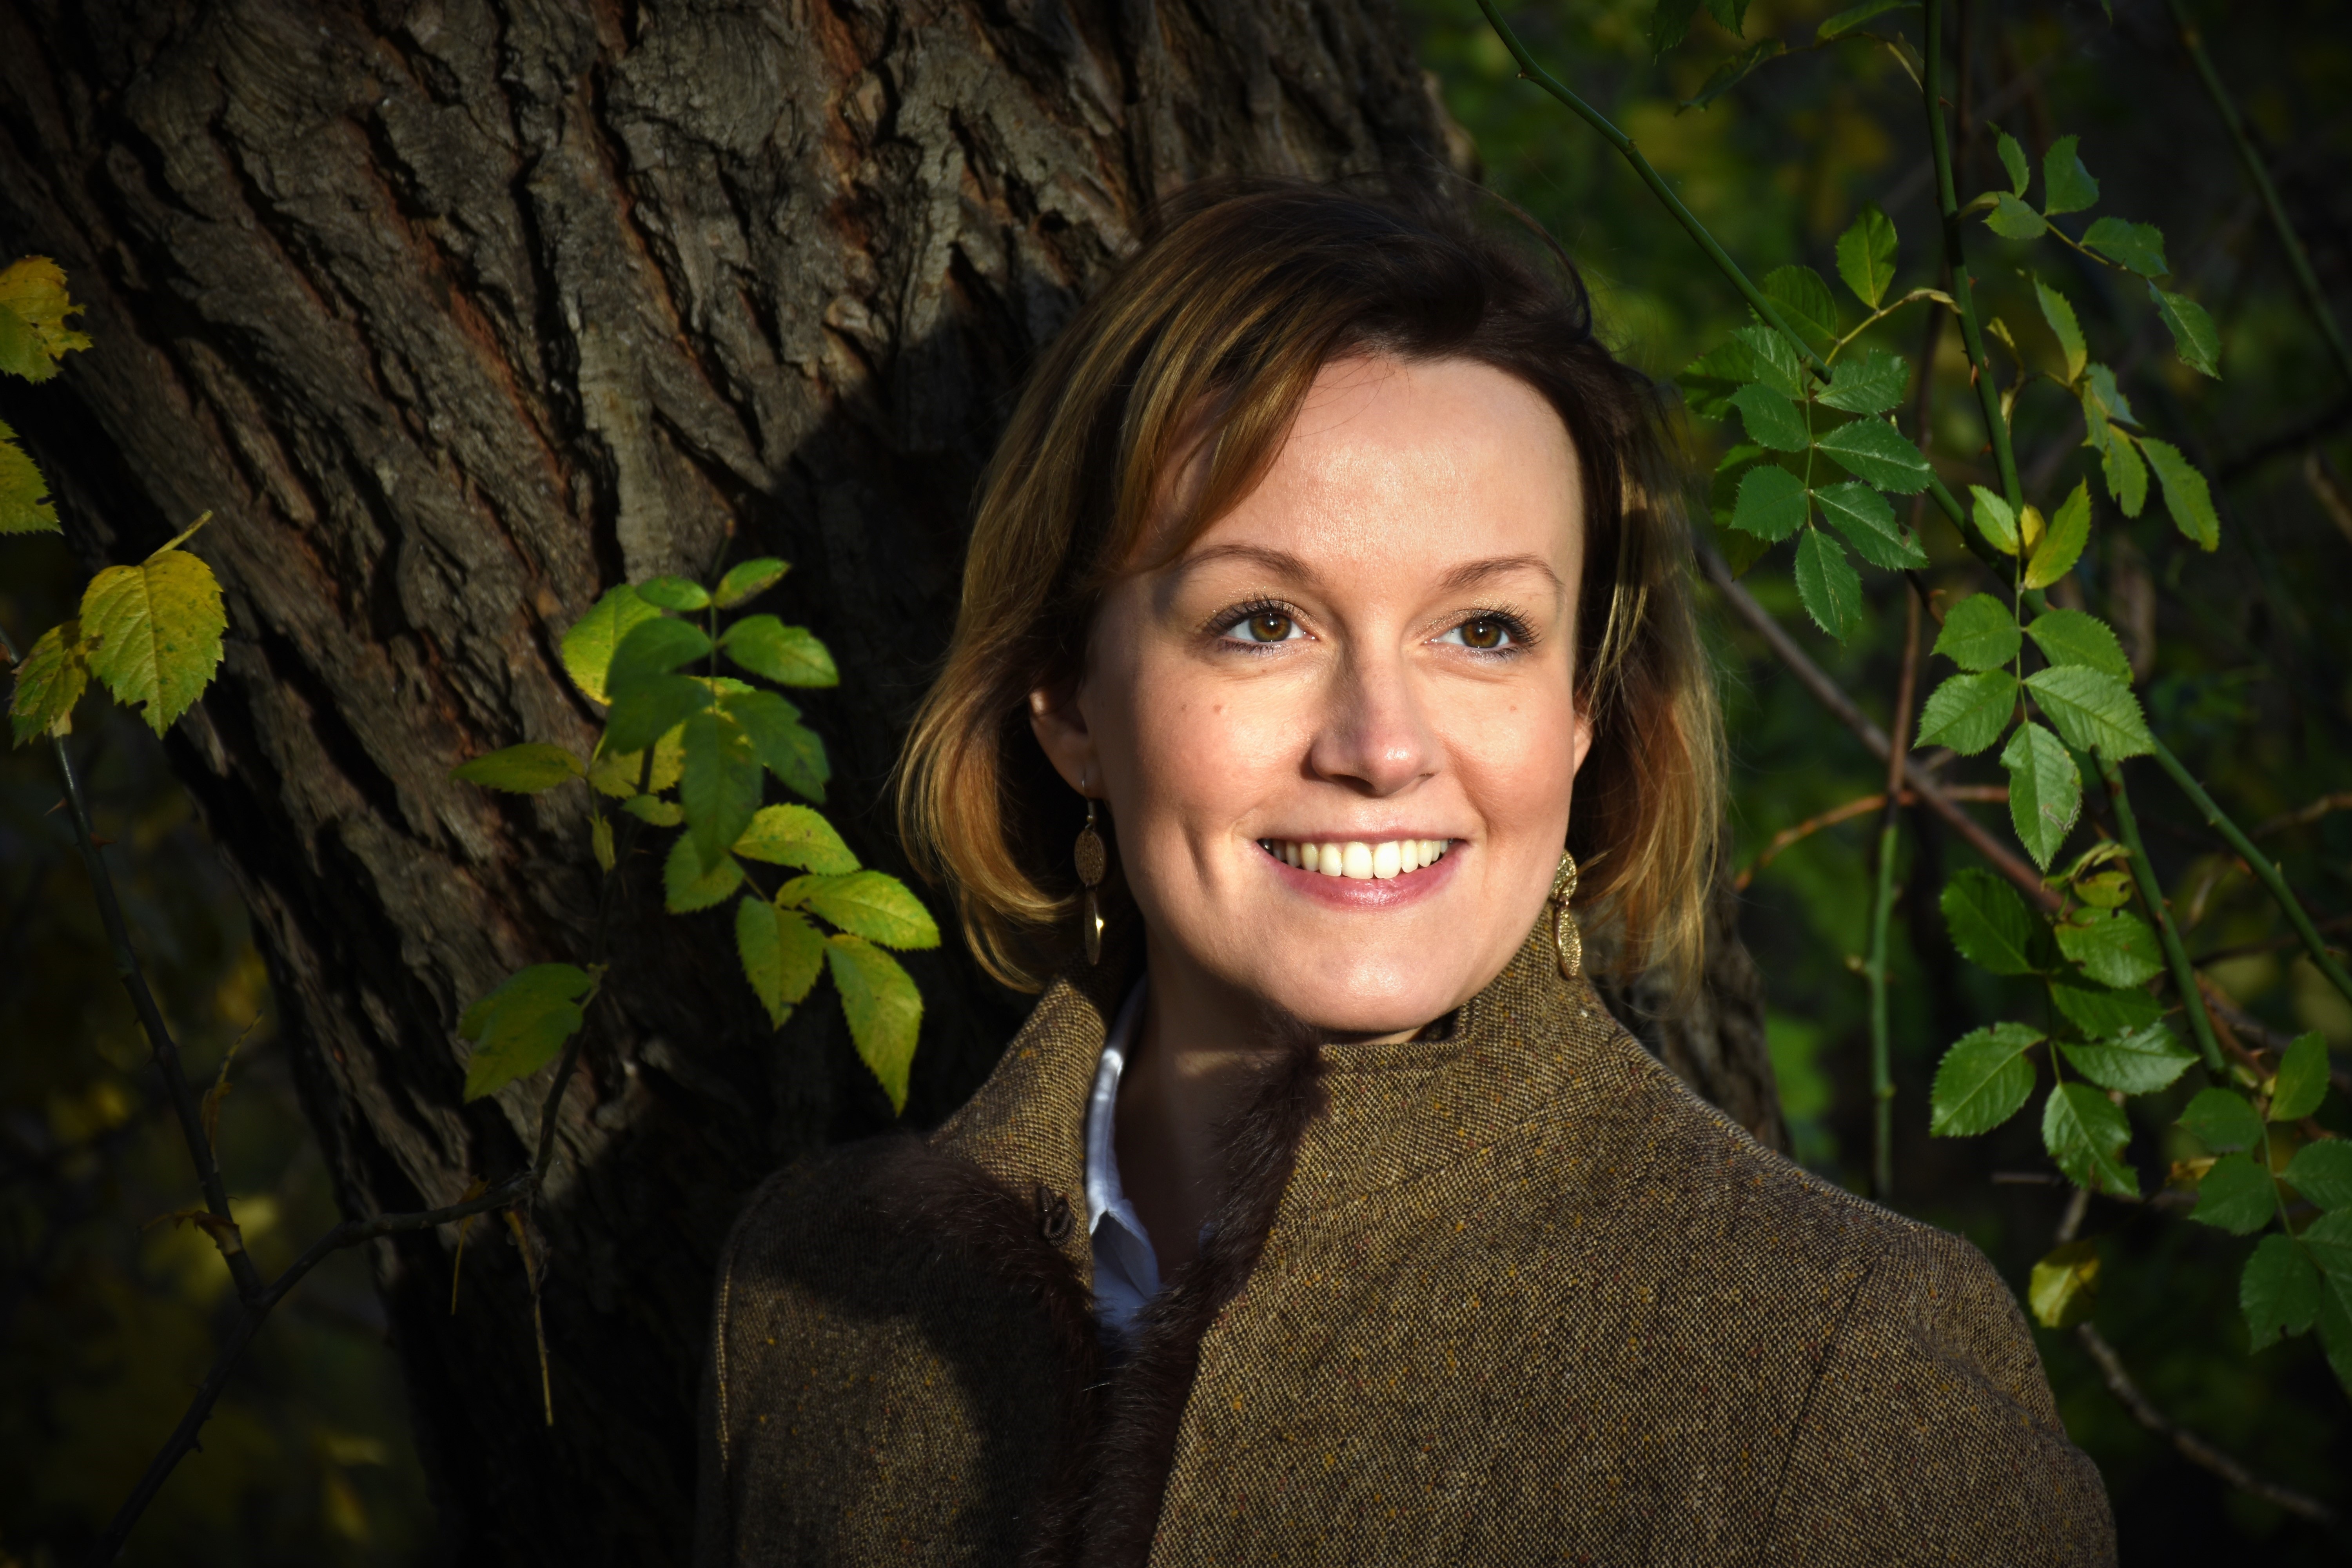
forest, person, people, woman, photography, flower, female, portrait, young, green, autumn, human, lady, smile, feminine, face, head, beauty, pretty, of course, femininity, female model, young woman, photo shoot, natural light, portrait photography